Manufacturing Consent (film)

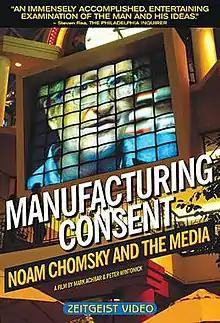
Film poster

Manufacturing Consent: Noam Chomsky and the Media is a 1992 documentary film that explores the political life and ideas of linguist, intellectual, and political activist Noam Chomsky. Filmmakers Mark Achbar and Peter Wintonick expand the analysis of capitalism and mass media presented in "Manufacturing Consent", a 1988 book Chomsky wrote with Edward S. Herman.